Question: Please indicate a possible affordance area of the badminton_racket that can be used for holding
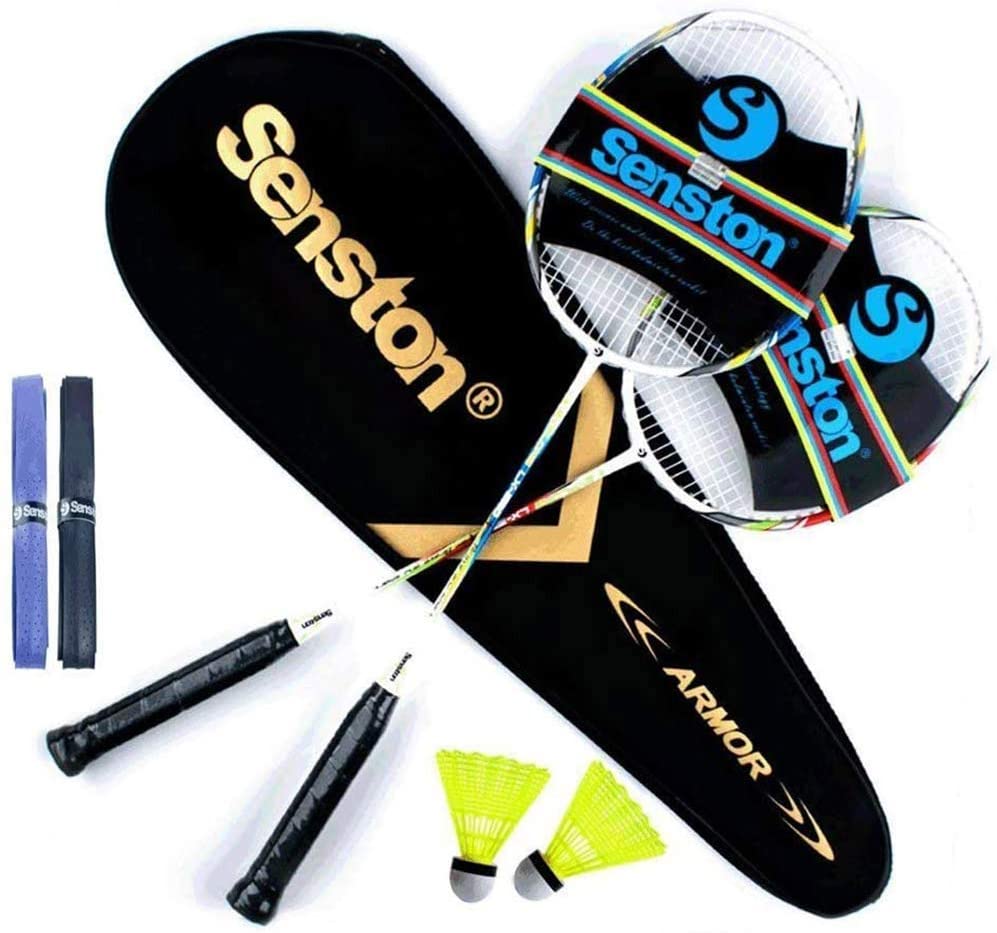
Answer: [226.6, 622.721, 426.606, 912.459]